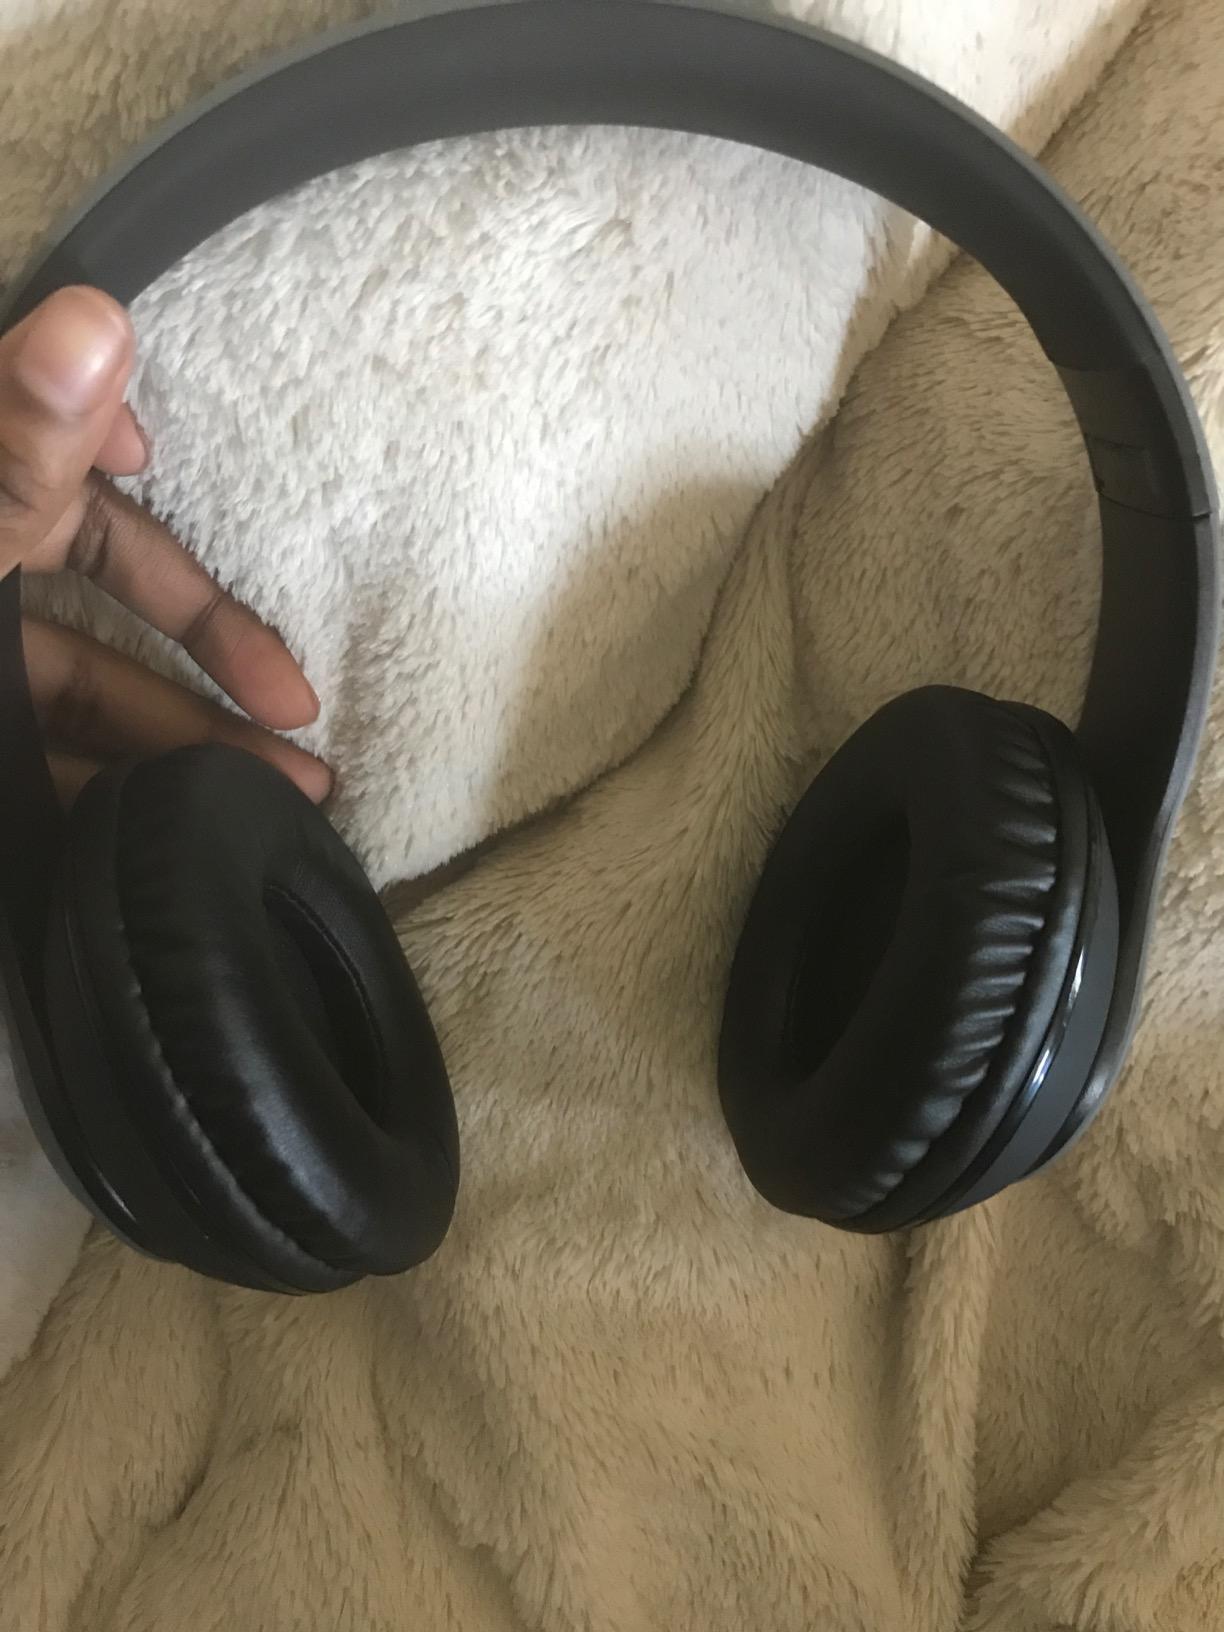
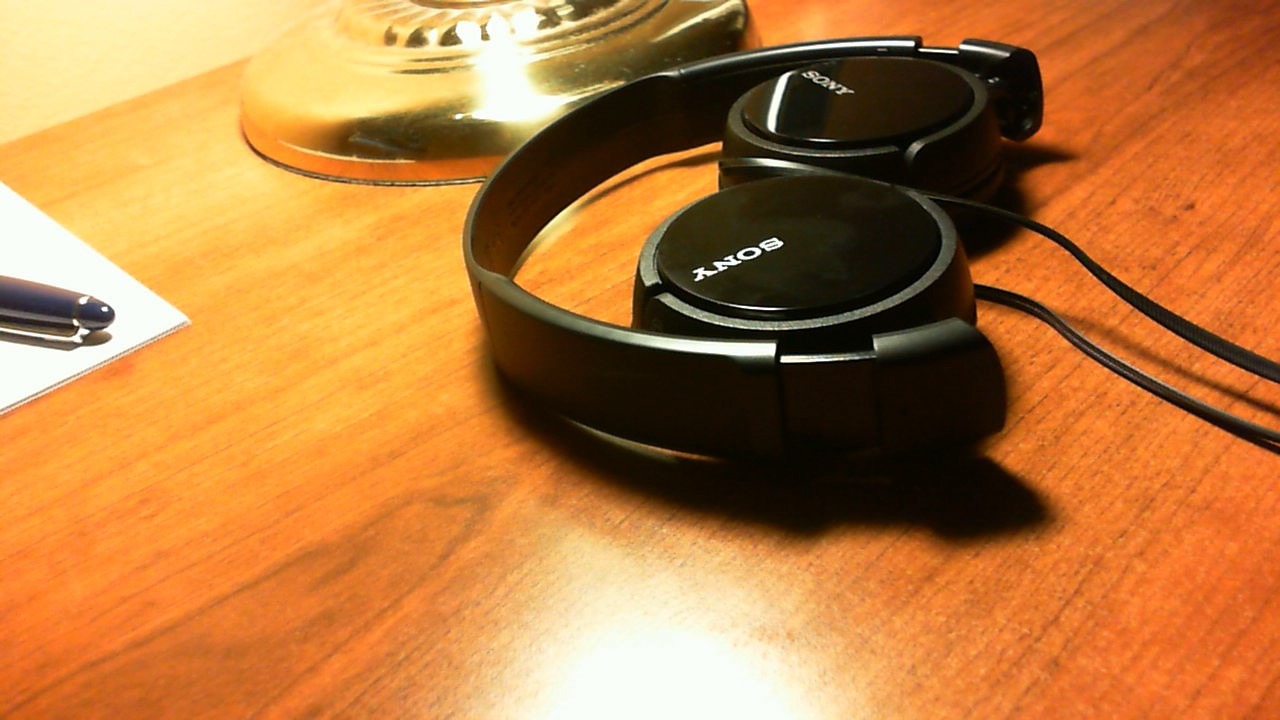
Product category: headphones
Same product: no